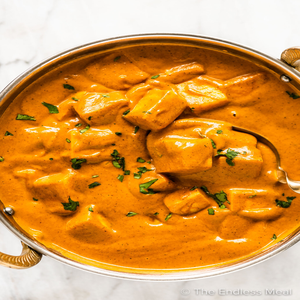
Dish: paneer